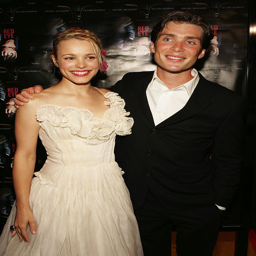
actor : hit the red carpet with actor at the premiere .